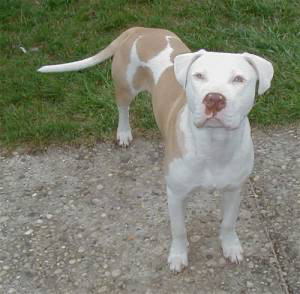
Animal: dog
Breed: american pit bull terrier